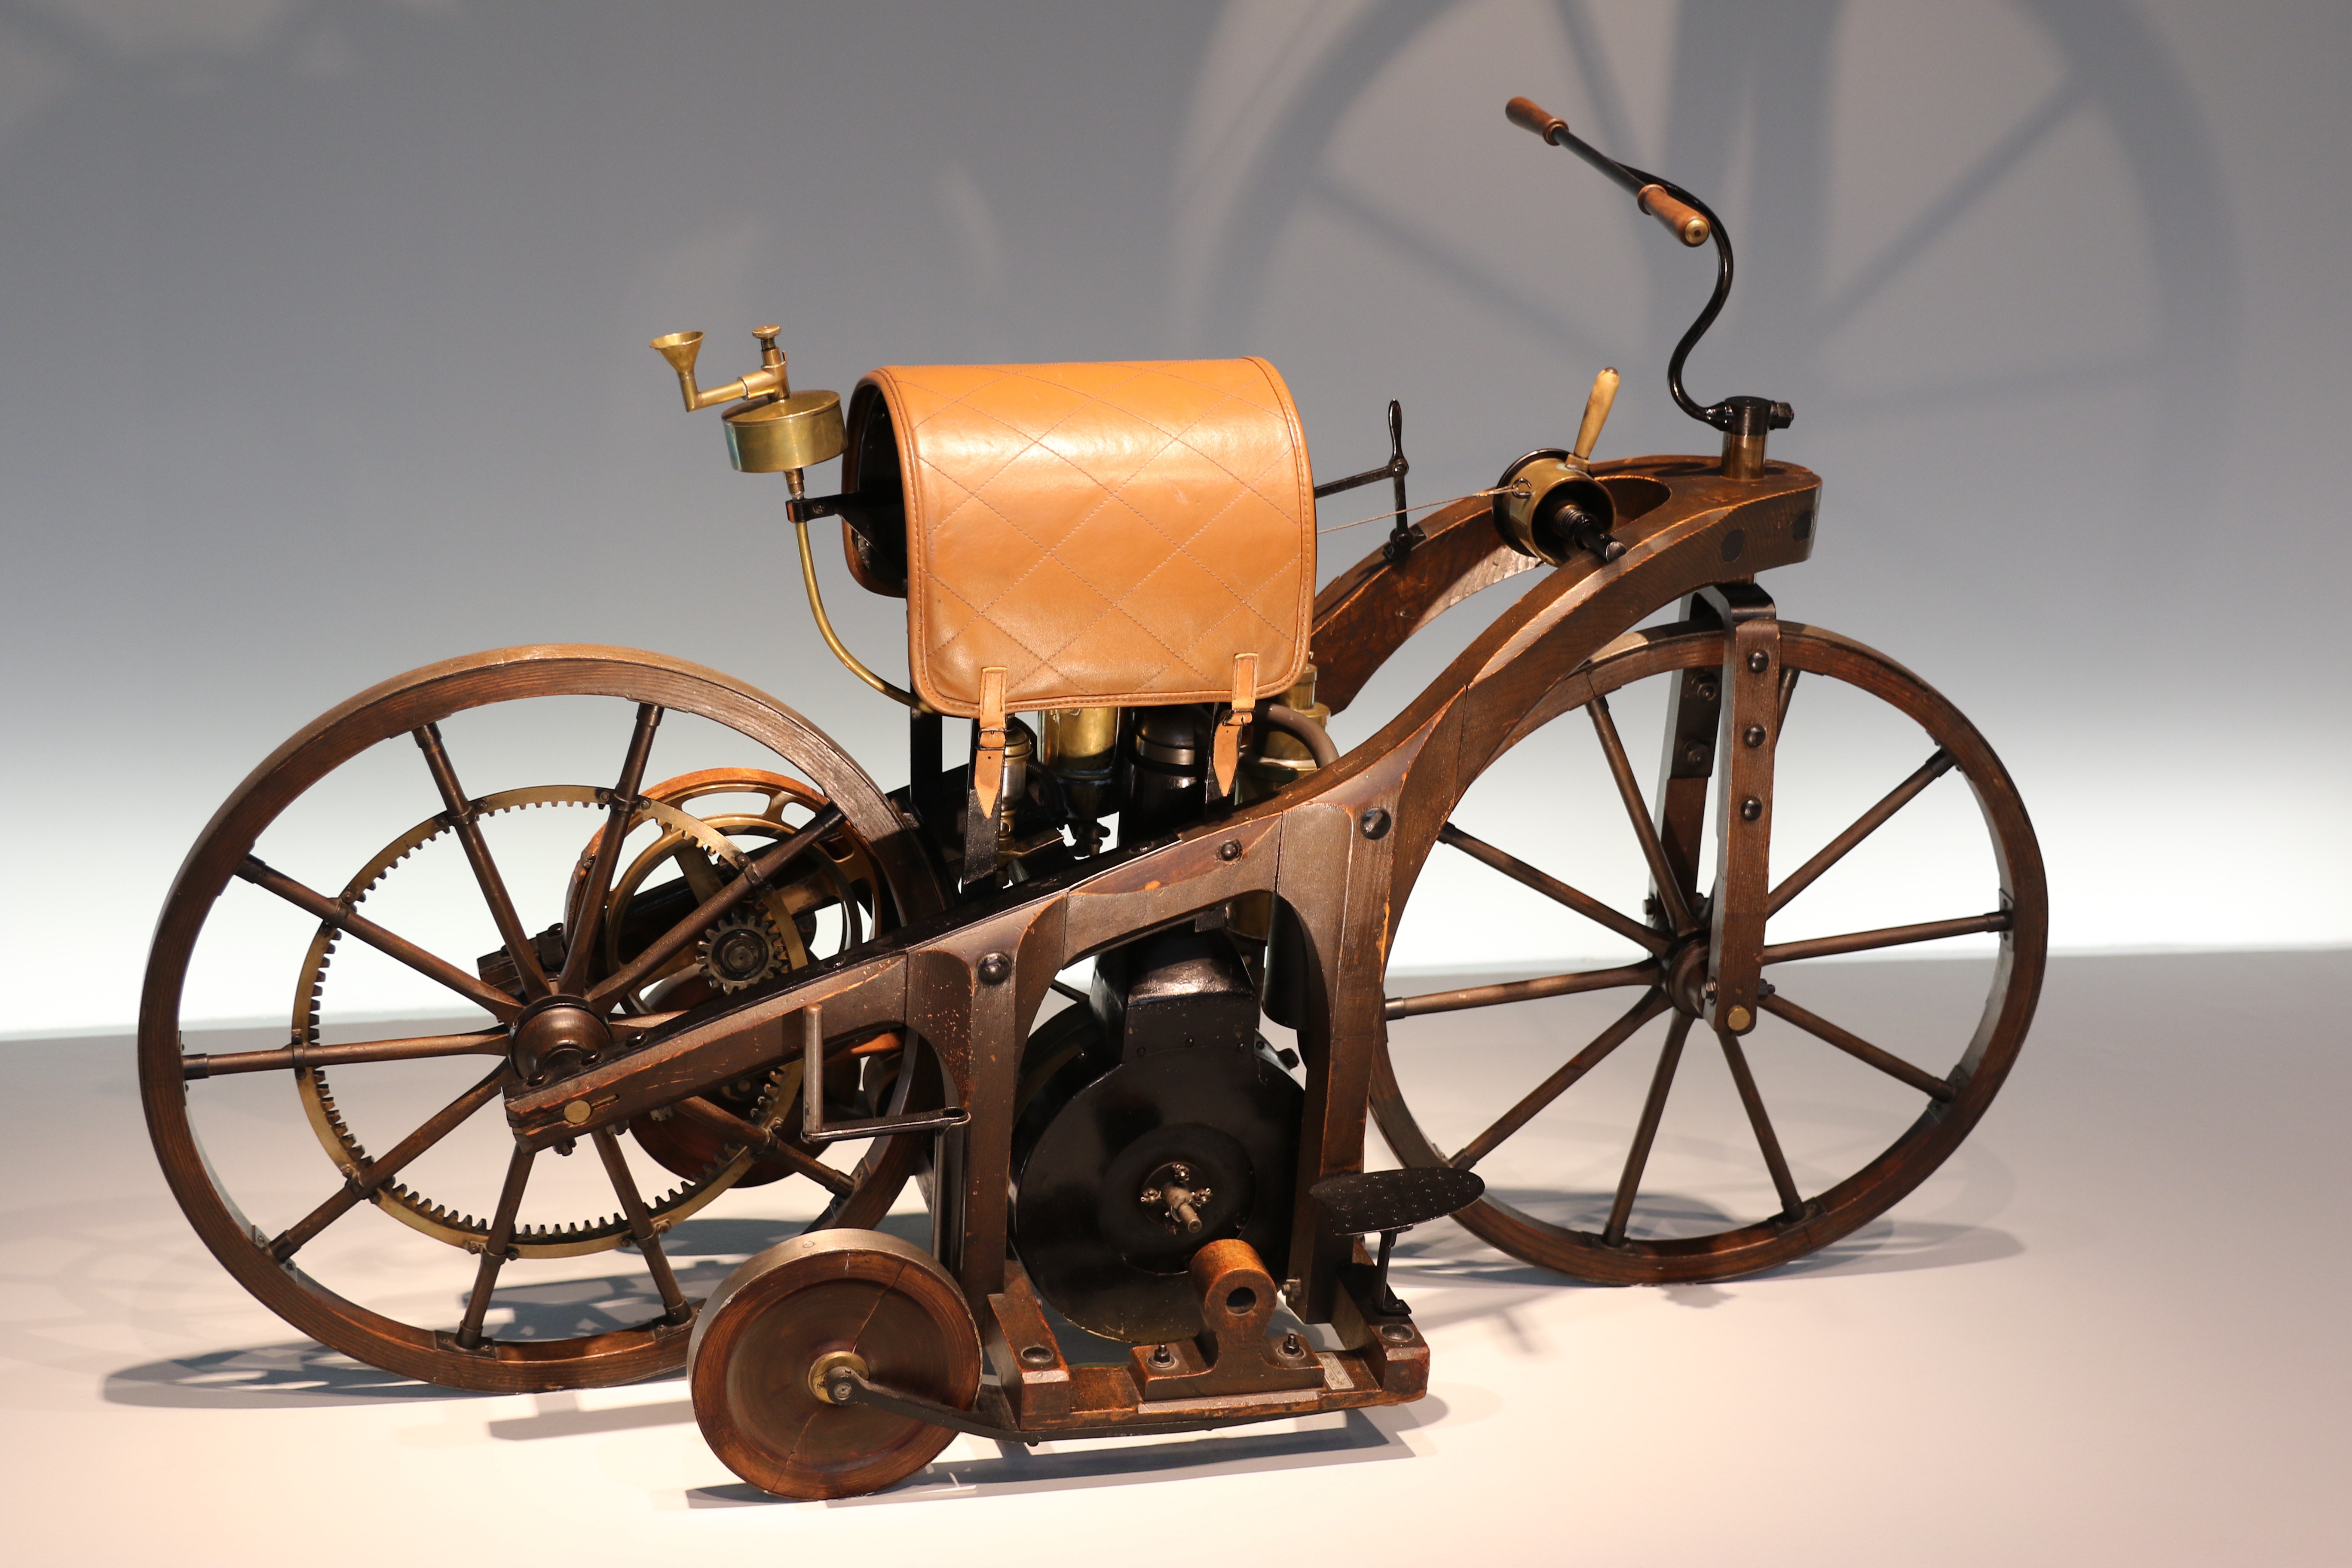
wheel, vehicle, motorcycle, product, oldtimer, carriage, steam engine, cannon, exhibition, stuttgart, old motorcycle, mercedes benz museum, aircraft engine, automotive engine part